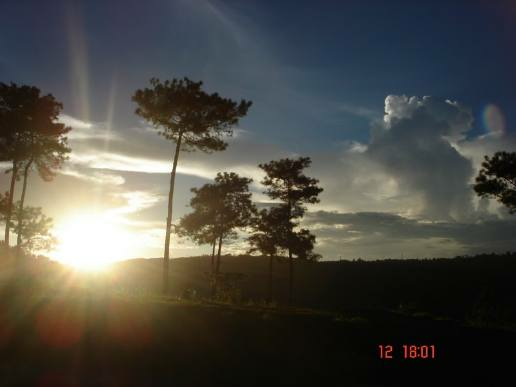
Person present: No